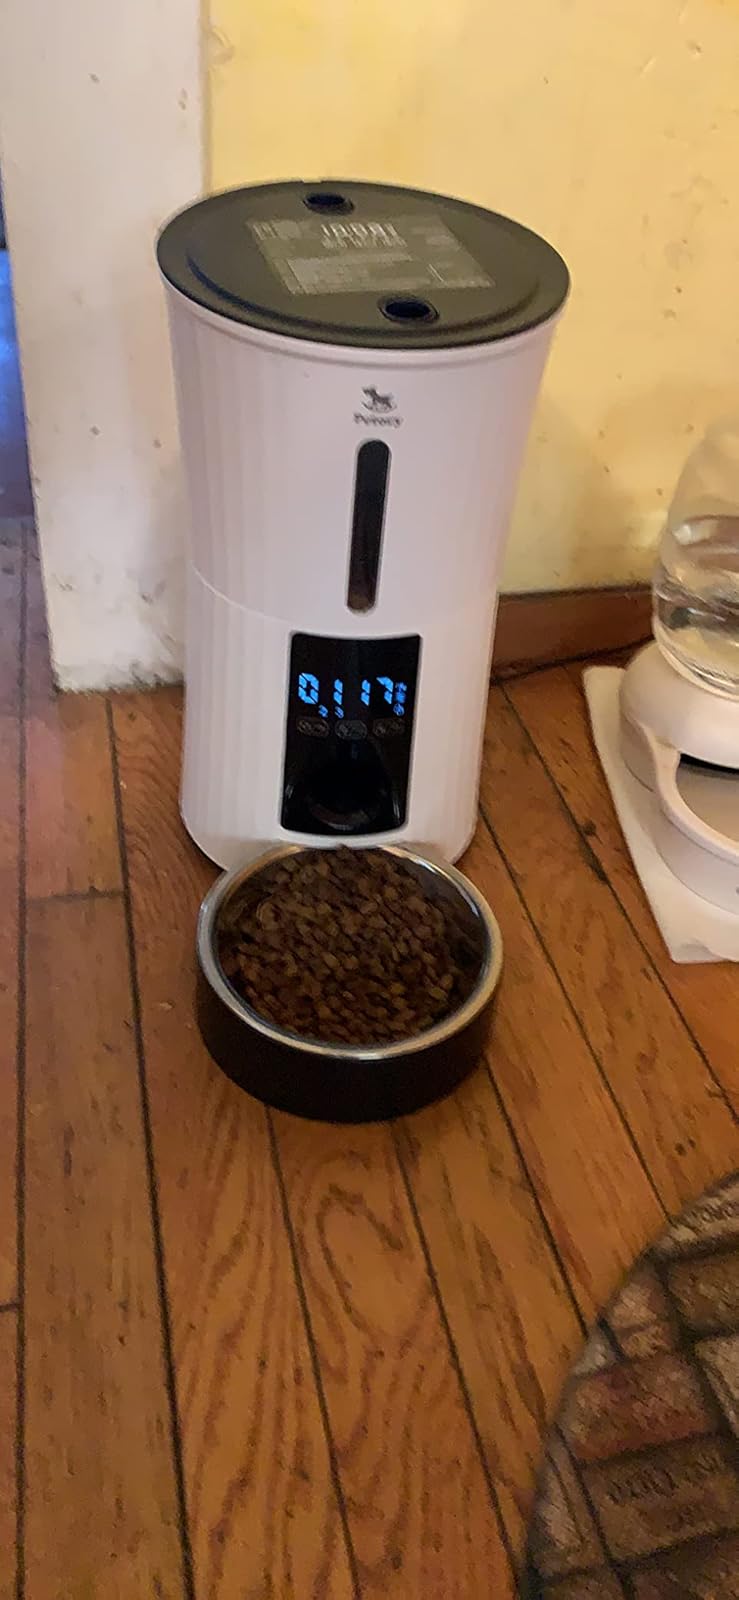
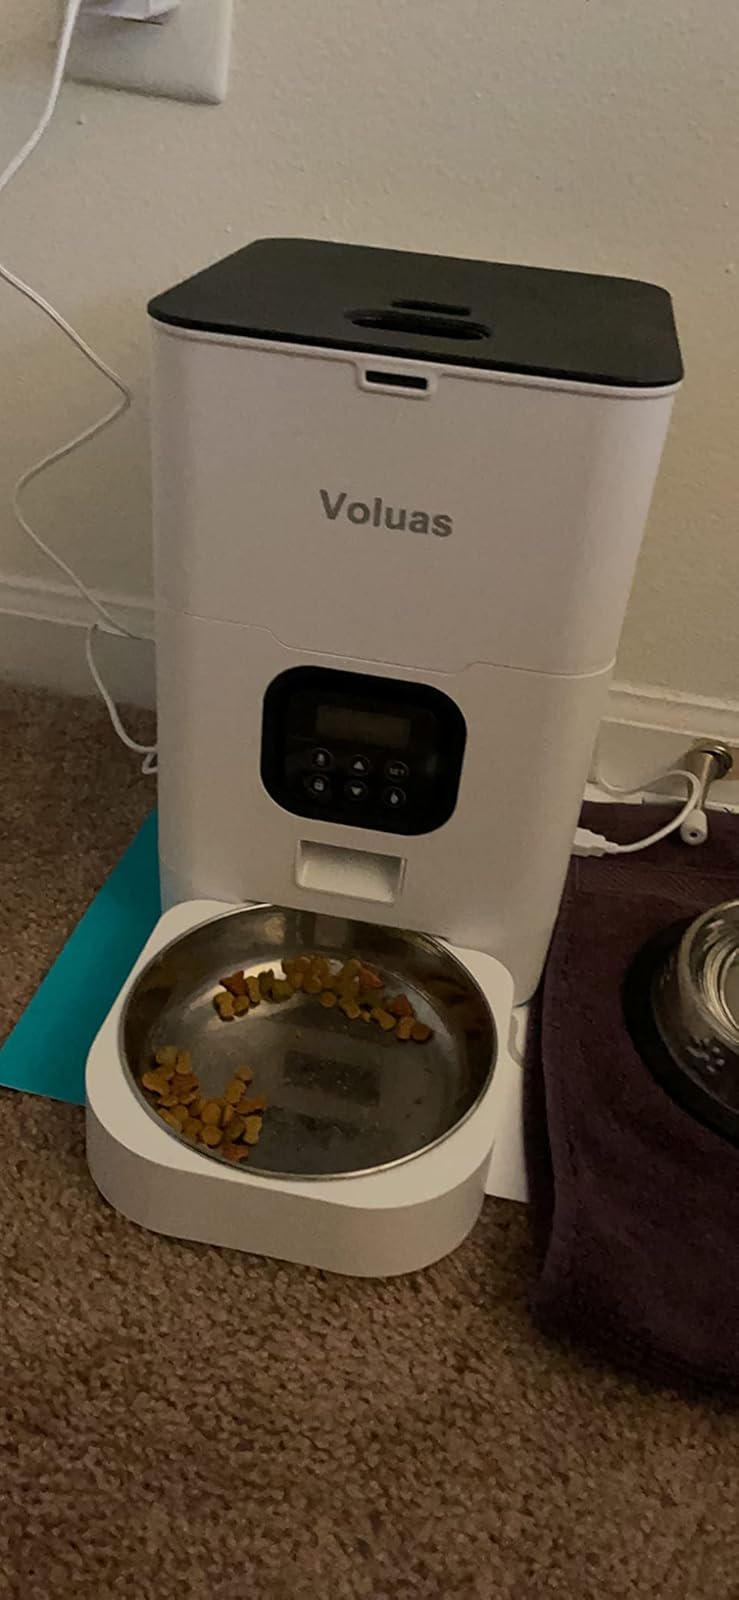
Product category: items_feeder
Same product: no